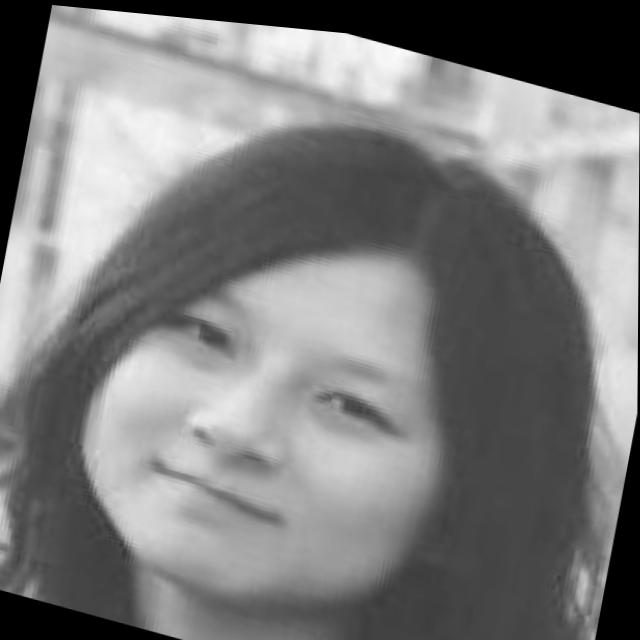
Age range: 21-44